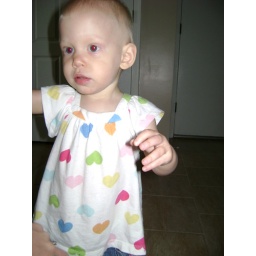
Raegan in cute shirt